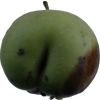
Label: Apple 12